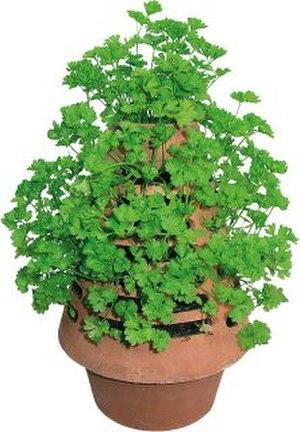
Persillère en terre cuite
Une persillère est un récipient rempli de terre et percé de trous dans lequel on fait pousser du persil, des herbes aromatiques et des fleurs en intérieur comme en extérieur, en toute saison, et dont la capacité de récolte est plus grande que celle d'un pot de même volume.